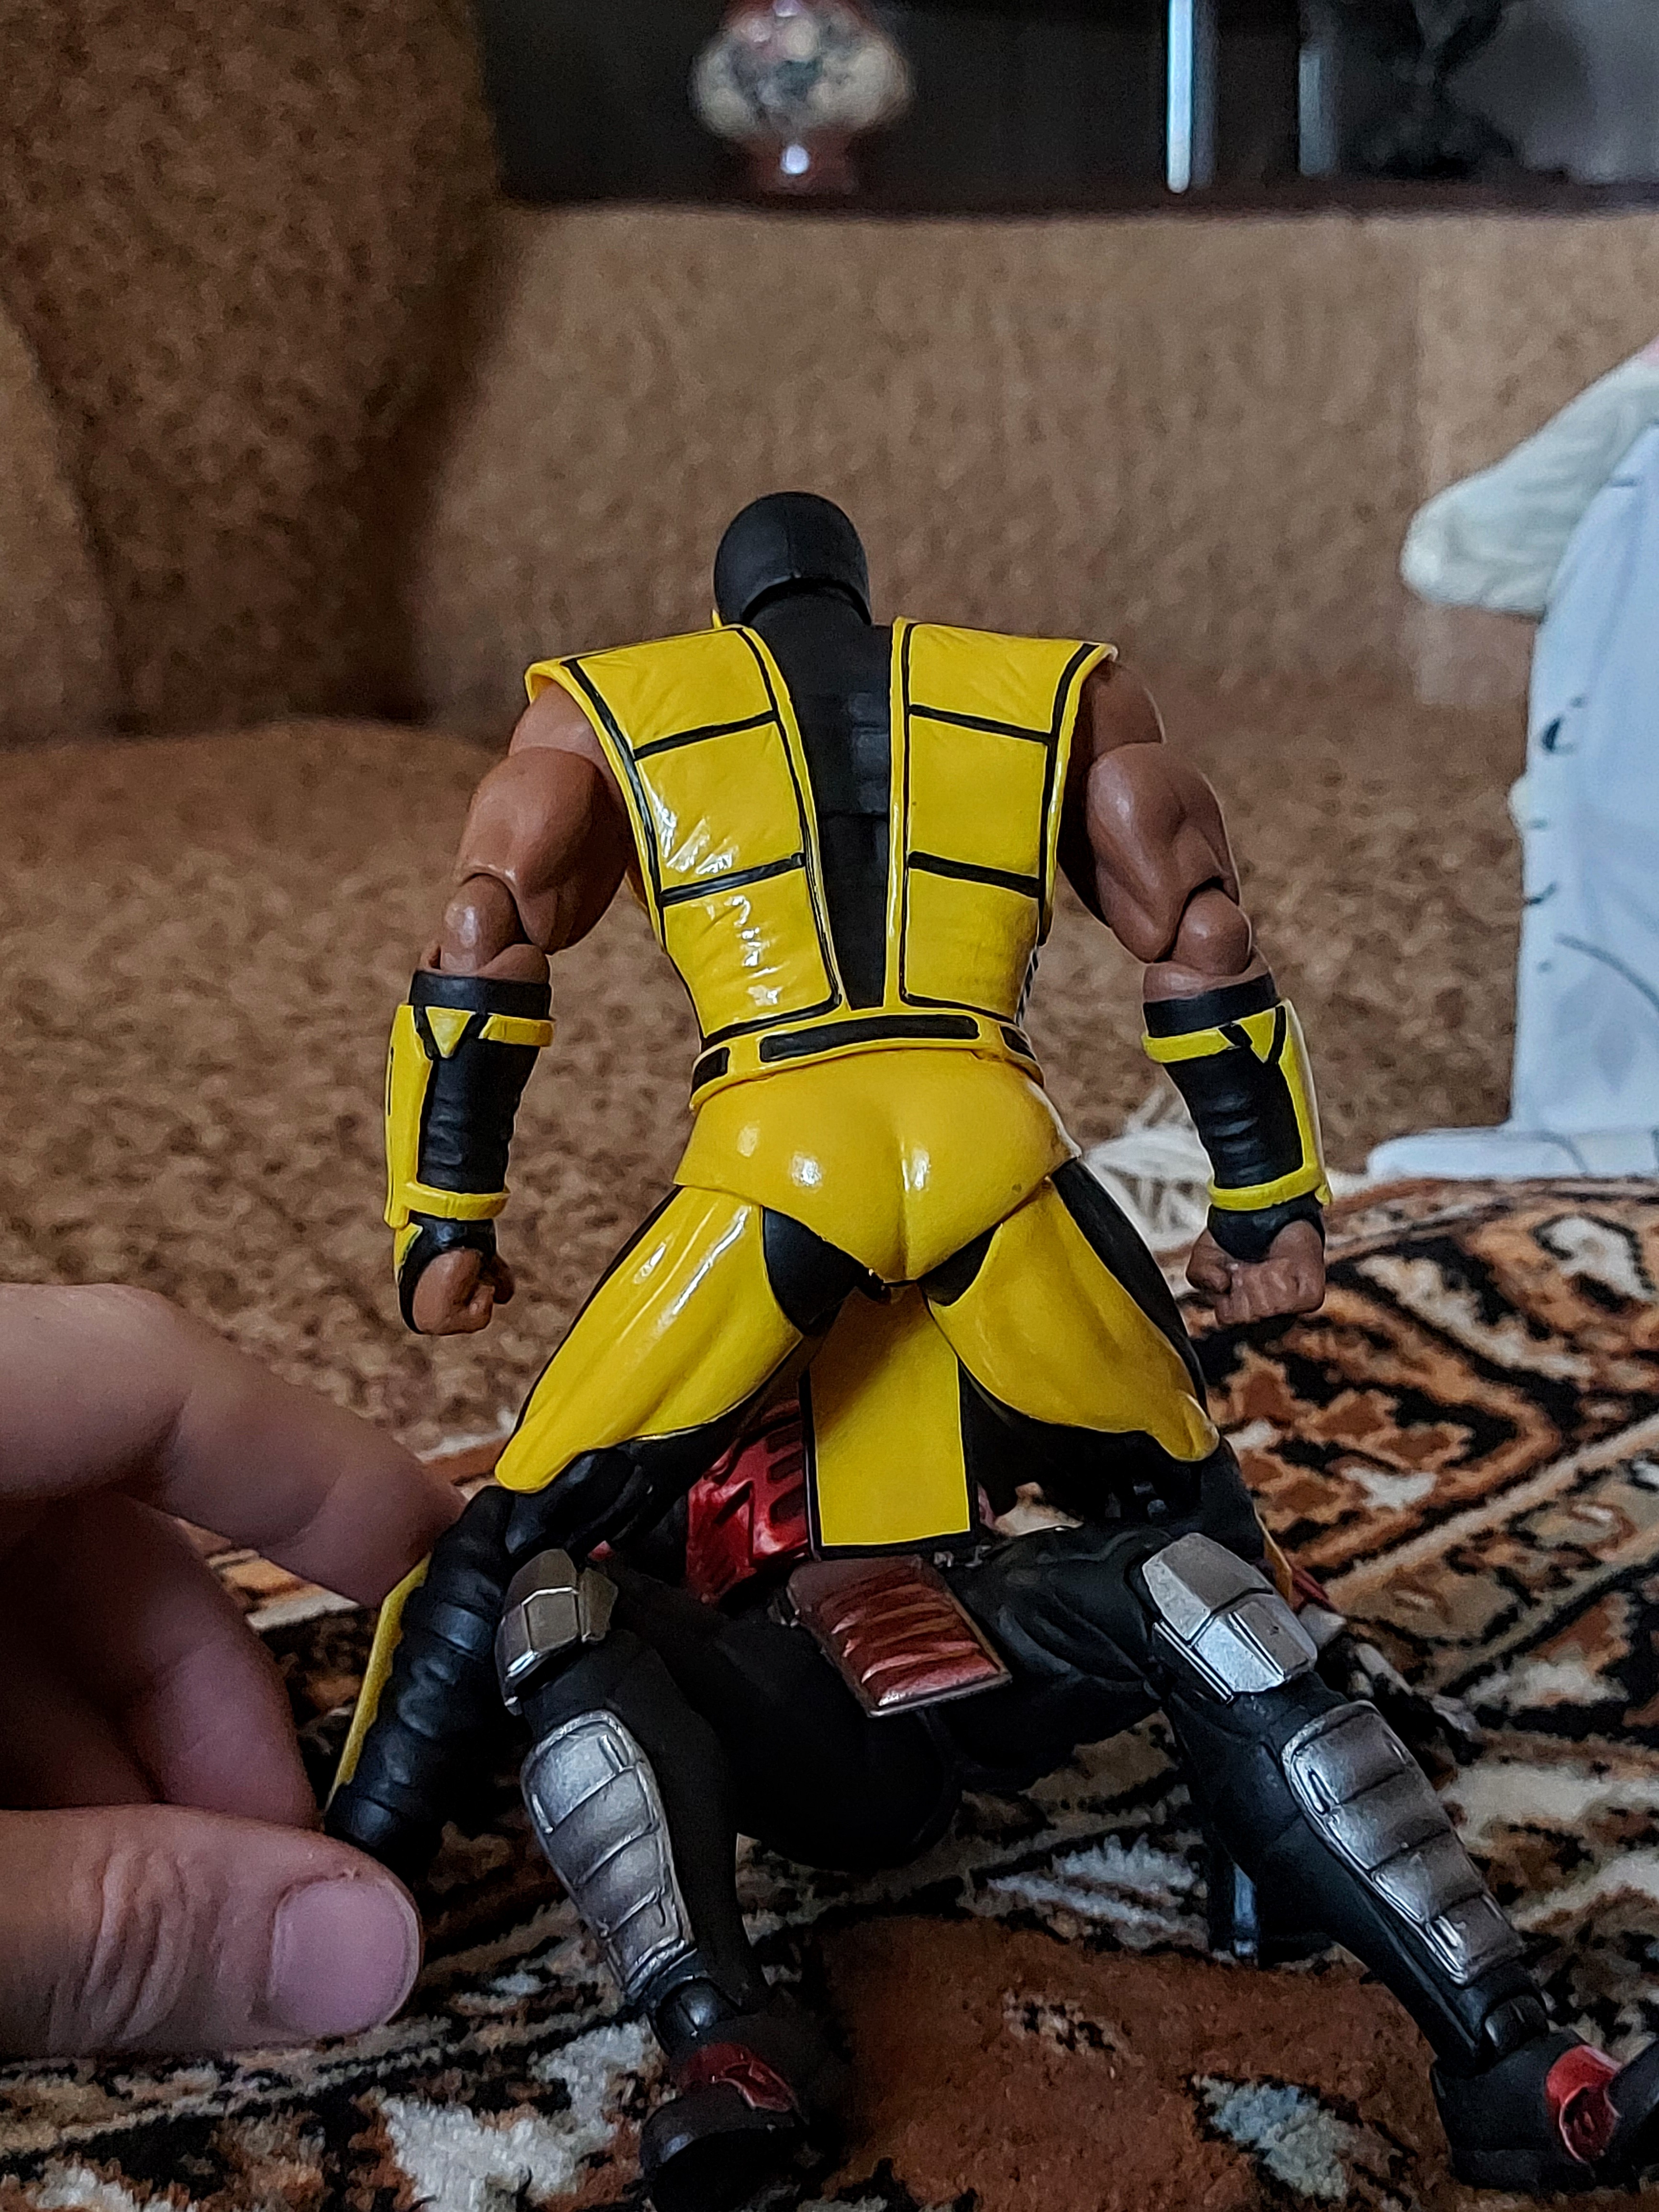
scorpion, storm, collectibles, toy, thigh, personal protective equipment, fictional character, machine, action figure, armour, figurine, electric blue, carmine, costume, human leg, soil, fiction, claw, shorts, robot, costume design, knee